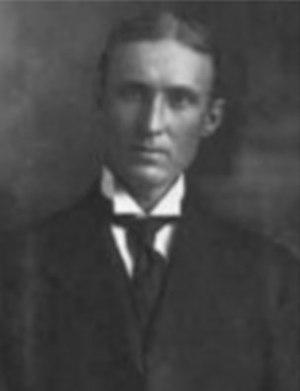
Carl Otto Lampland était un astronome américain.